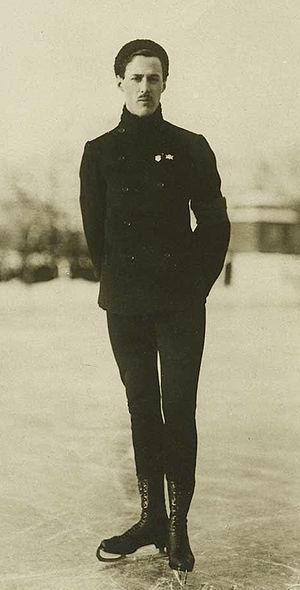
Per Thorén est un patineur artistique suédois du début du XXᵉ siècle. Il a gagné une médaille de bronze aux Jeux olympiques d'été de 1908 à Londres.